Neil Gorsuch

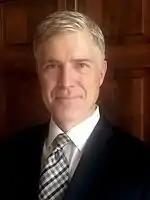
Gorsuch as a judge on the U.S. Court of Appeals for the Tenth Circuit

In January 2006, Philip Anschutz recommended Gorsuch's nomination to Colorado's U.S. senator Wayne Allard and White House Counsel Harriet Miers. On May 10, 2006, President George W. Bush nominated Gorsuch to the seat on the U.S. Court of Appeals for the Tenth Circuit vacated by Judge David M. Ebel, who was taking senior status. Like Ebel, Gorsuch was a former clerk of Justice White. The American Bar Association's Standing Committee on the Federal Judiciary unanimously rated him "well qualified" in 2006.